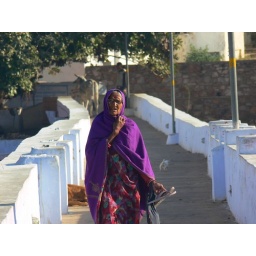
A woman crossing a holy bridge in Pushkar. People remove their shoes when crossing.